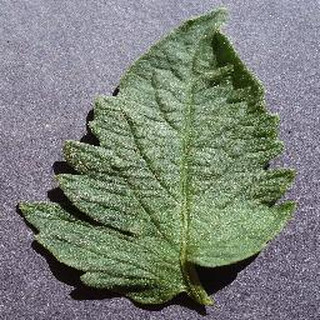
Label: healthy_tomato